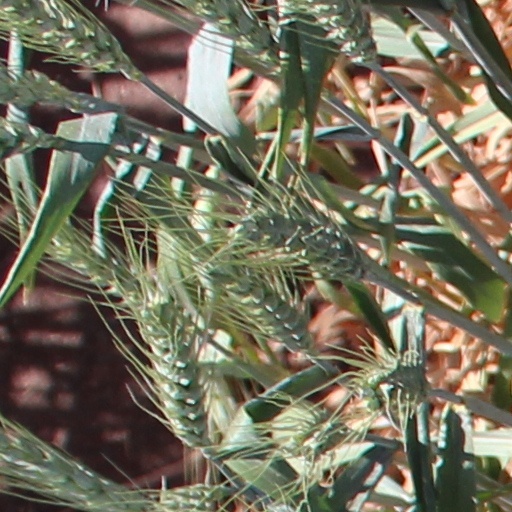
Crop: wheat